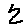
Label: 2